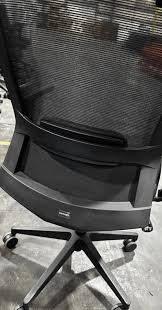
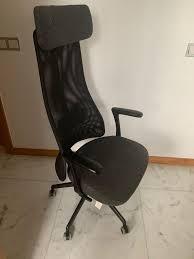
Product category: items_chair
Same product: no